Yuneec International

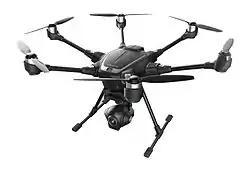
Yuneec Typhoon H

Yuneec International, established in 1999 in Hong Kong, China, is wholly owned by ATL Global Holding AG of Switzerland. The company has a research and development center headquartered in Zurich, Switzerland, a global market and marketing headquarters in Kaltenkirchen, Germany, and an OEM factory in Kunshan, Jiangsu, China. Initially focused on manufacturing electric remote-controlled model airplanes, Yuneec introduced human-crewed aircraft to the U.S. market through GreenWing International. The company's Yuneec International E430 was the first electric human-crewed aircraft designed for commercial production. Since 2012, Yuneec has concentrated on developing and producing unmanned aerial vehicles (UAVs). By the end of 2016, the company had established a new R&D center, Advanced Technology Labs Ltd, near Zurich, Switzerland, and had begun its global expansion.